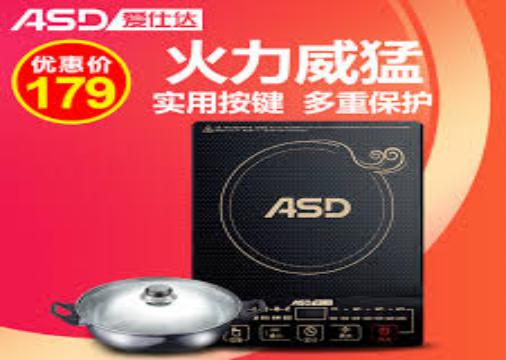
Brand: asd
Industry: Necessities